Aleksandr Ilyin (footballer)

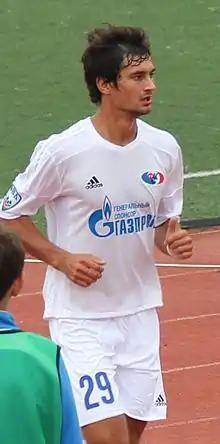
Ilyin with FC Sakhalin in 2014

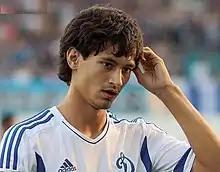
Ilyin with Dynamo Moscow in 2011

Aleksandr Vasilyevich Ilyin (born 5 February 1993) is a Russian former professional football player.